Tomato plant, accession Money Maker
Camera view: horizontal (90 deg, fisheye); turntable rotation: 30 degrees
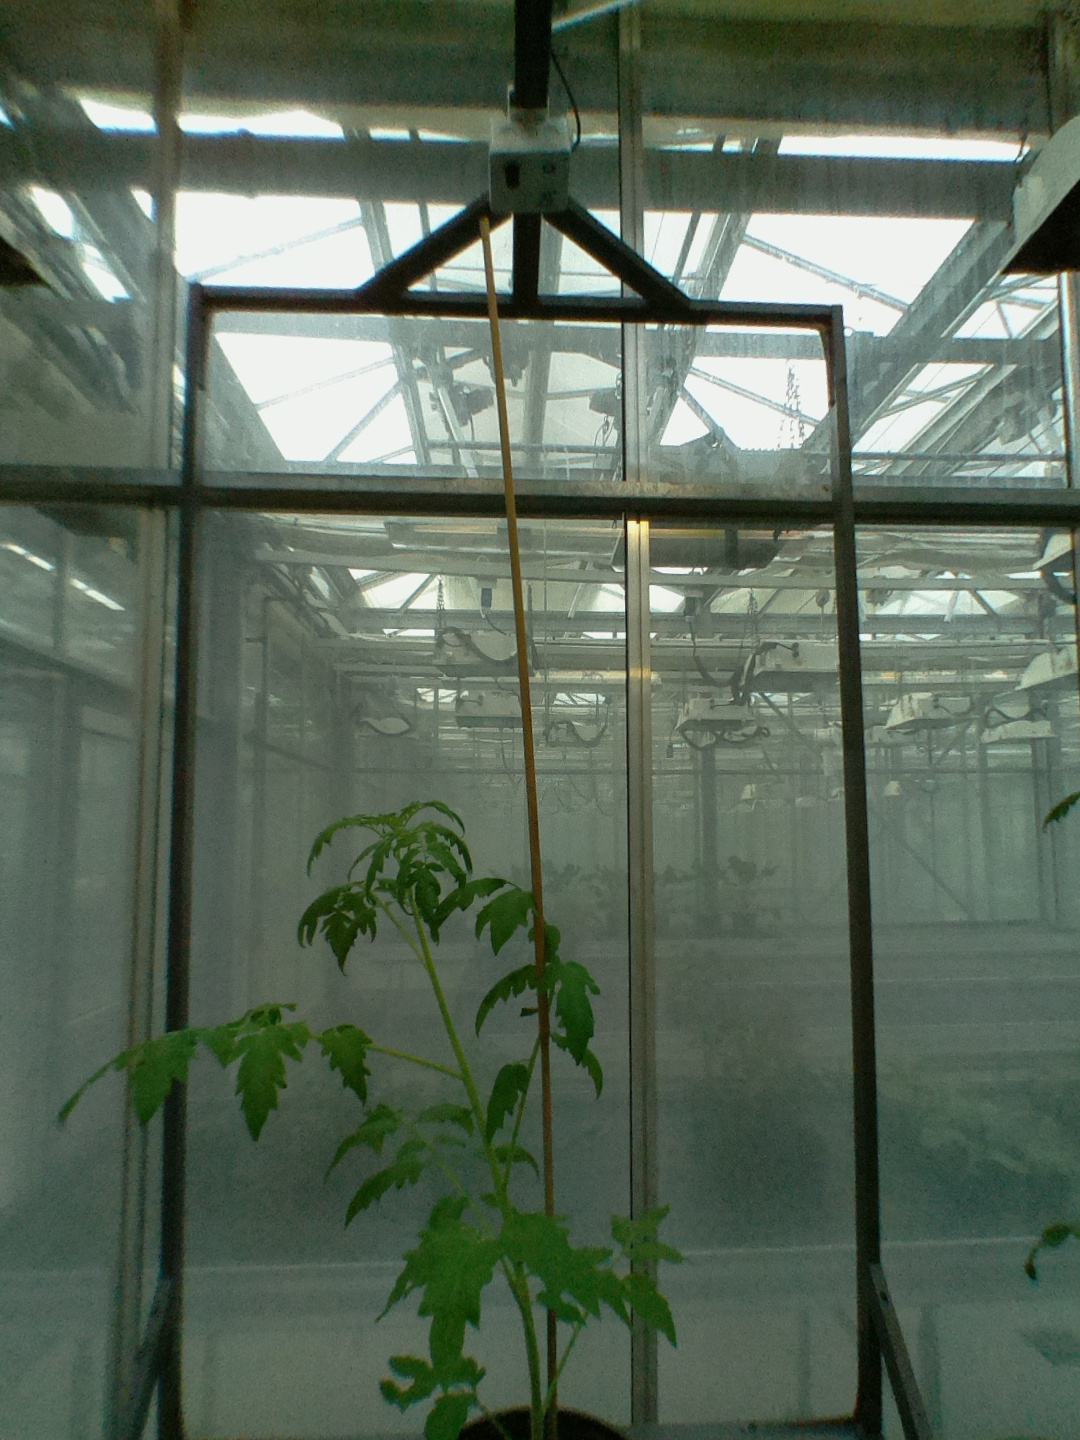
BBCH growth stage 14: 8 of true leaves visible